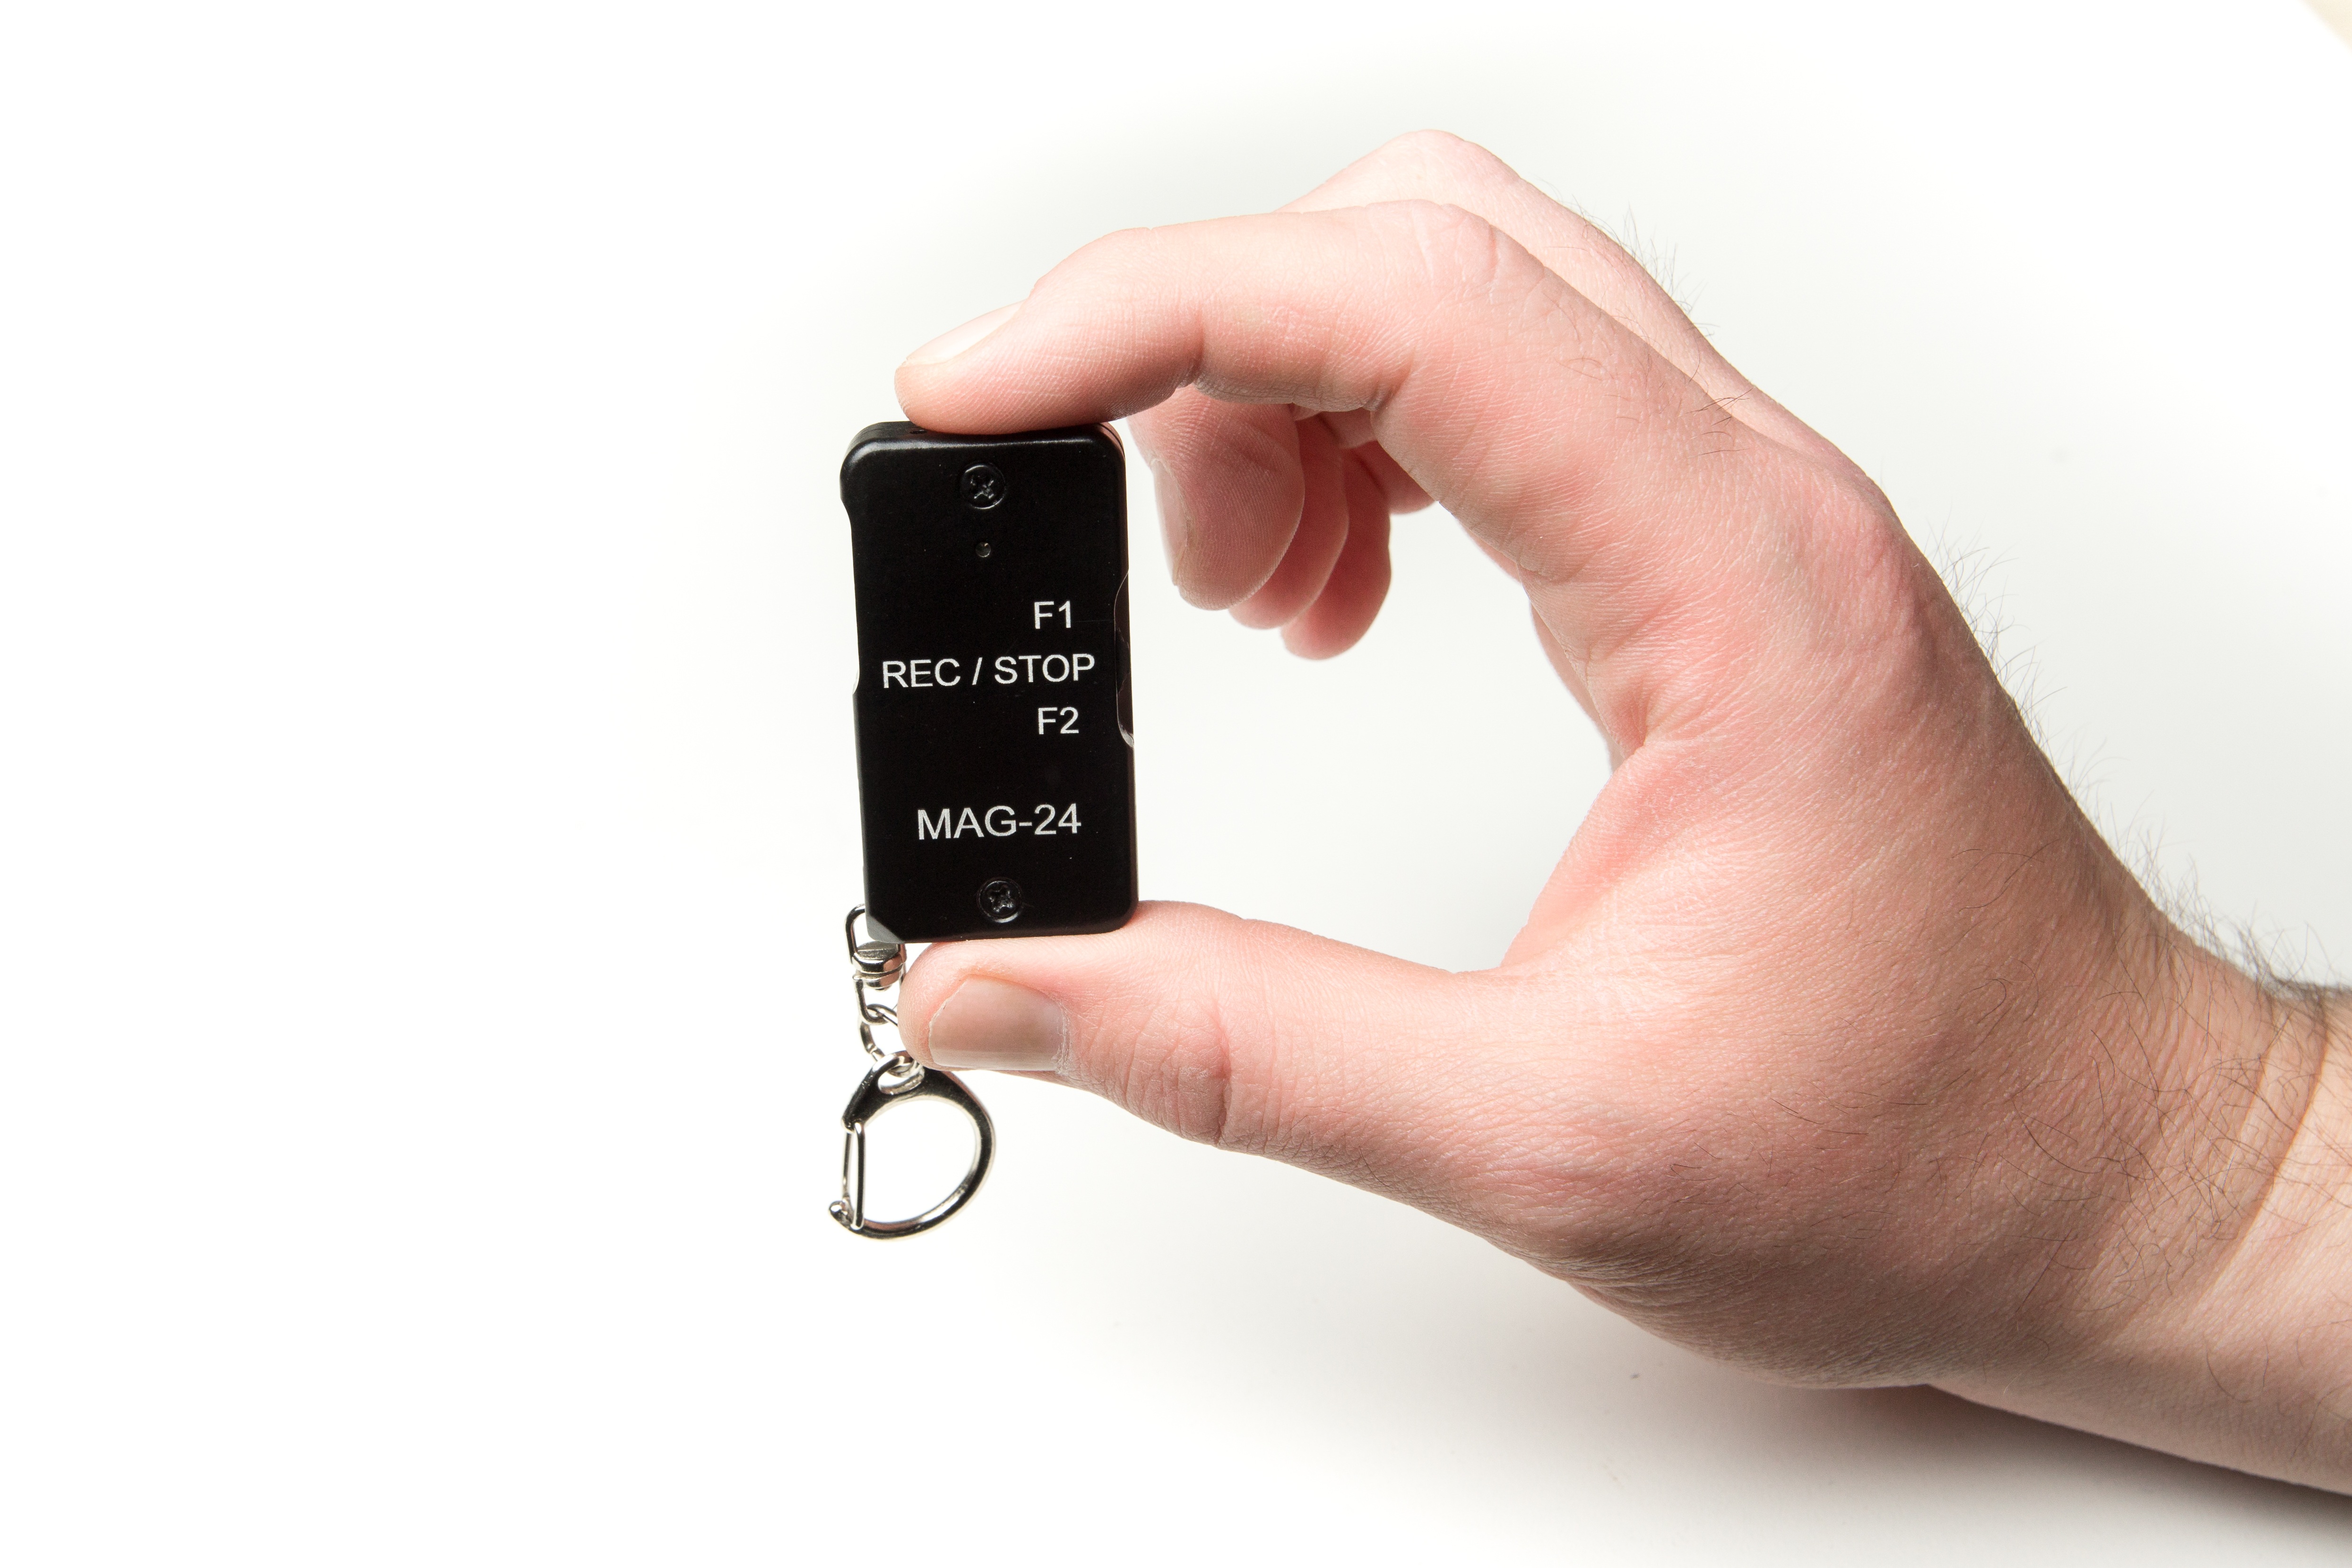
hand, technology, finger, black, digital, dictaphone